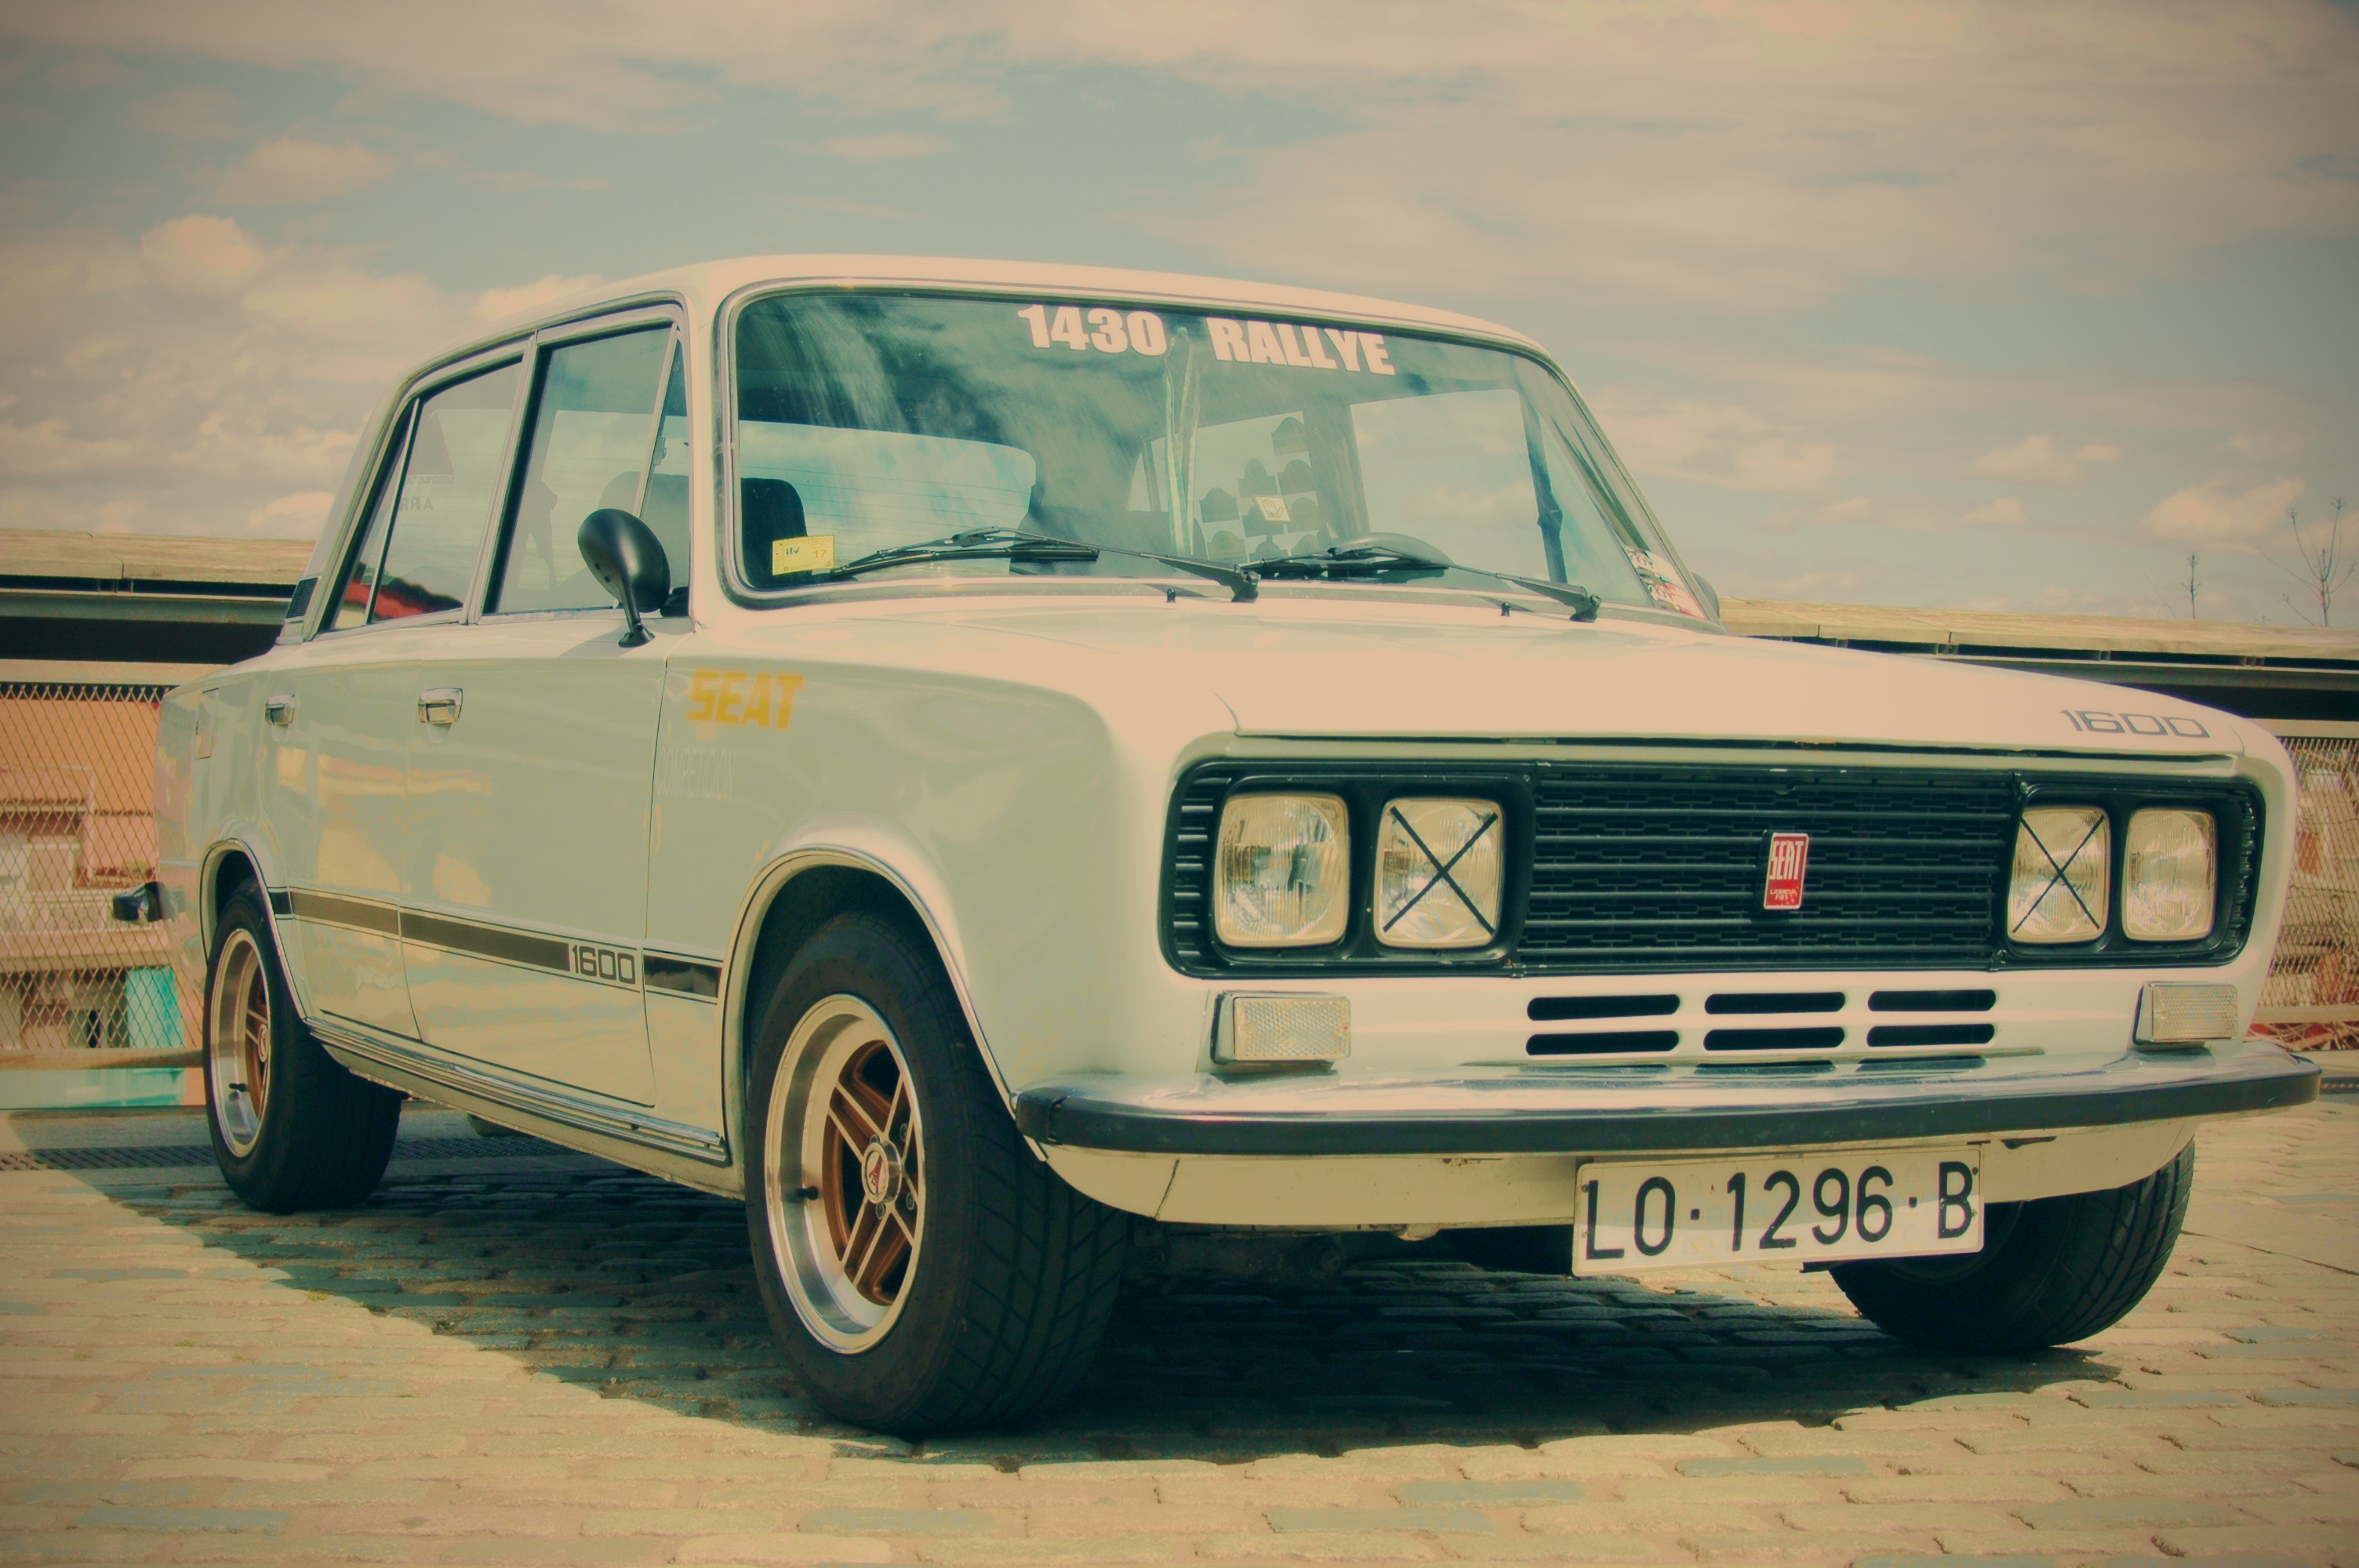
white, car, vintage, vehicle, sedan, antique car, city car, land vehicle, vintage background, automobile make, compact car, family car, subcompact car, seat 1430, fiat 125, 1600 seat